Sainte-Mère-Église

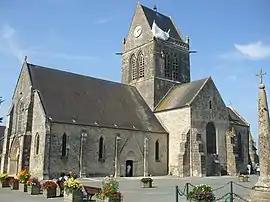
Church with Parachute Memorial

Sainte-Mère-Église is a commune in the northwestern French department of Manche, in Normandy. On 1 January 2016, the former communes of Beuzeville-au-Plain, Chef-du-Pont, Écoquenéauville and Foucarville were merged into Sainte-Mère-Église. On 1 January 2019, the former communes of Carquebut and Ravenoville were merged into Sainte-Mère-Église.